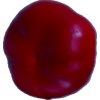
Label: red_pepper